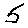
Label: 5